Sport in Cape Verde

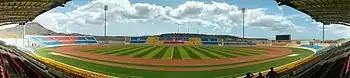
The national stadium

The first sport began in the island of São Vicente in the start of the 20th century, one of the first sports brought to the island was tennis and golf brought by the British and passengers visiting through Cape Verde. Later it spread to Santiago where the colonial capital was located and Sal.